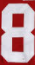
Number: 8